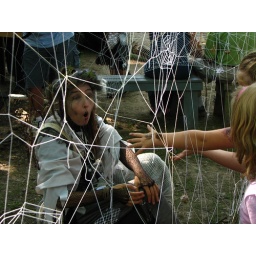
The little girl had a moth in her hand to give to the Spider Farie